331

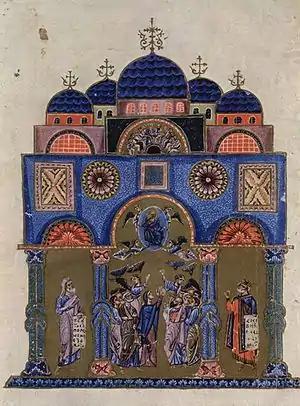
An image of the Church of the Holy Apostles (1162)

Year 331 (CCCXXXI) was a common year starting on Friday of the Julian calendar. At the time, it was known as the Year of the Consulship of Bassus and Ablabius (or, less frequently, year 1084 "Ab urbe condita"). The denomination 331 for this year has been used since the early medieval period, when the Anno Domini calendar era became the prevalent method in Europe for naming years.